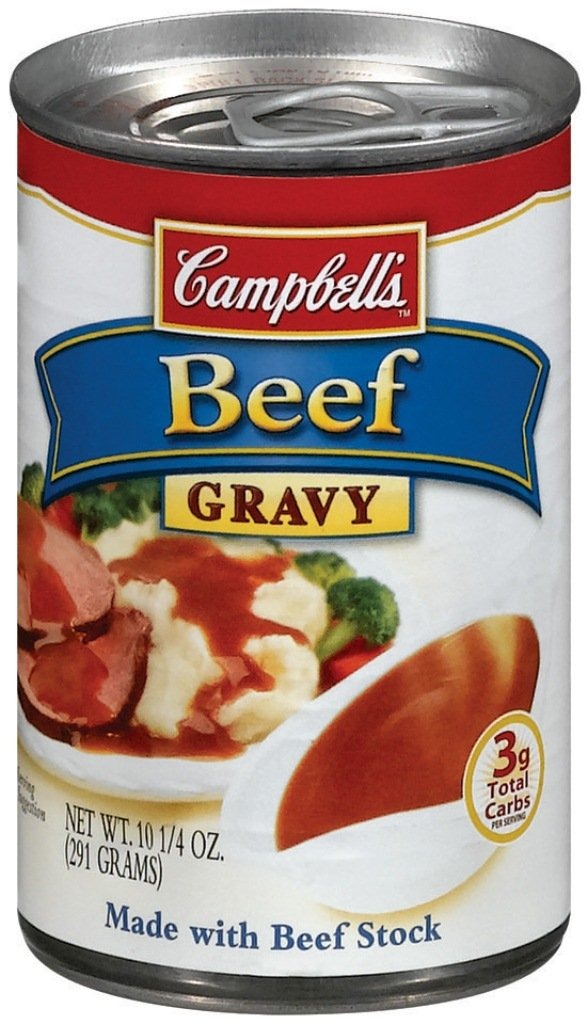
Item Name: Campbell's Beef Gravy, 10.25 Ounce (Pack of 24)
Bullet Point: Add the perfect finishing touch to your meal and please your entire family
Value: 246.0
Unit: oz

Price: 1.67